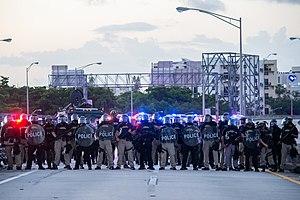
Un bouclier antiémeute, parfois orthographié bouclier anti-émeute, est un outil léger de protection utilisé par les forces de l'ordre et par certaines forces armées. Habituellement, un bouclier antiémeute est assez grand pour couvrir une personne de taille moyenne du haut de la tête aux genoux, même si d'autres modèles plus petits existent. Ils sont généralement utilisés pour le maintien de l'ordre, pour protéger l'utilisateur de potentielles attaques de mêlée à l'arme émoussée ou tranchante, ainsi que de jets de projectiles. Ils peuvent également servir d'armes de mêlée de courte portée pour repousser des émeutiers lors de manifestations. La grande majorité des boucliers antiémeute n'offrent pas de protection balistique, les boucliers balistiques étant utilisés lors de conflits contre une résistance fortement armée.